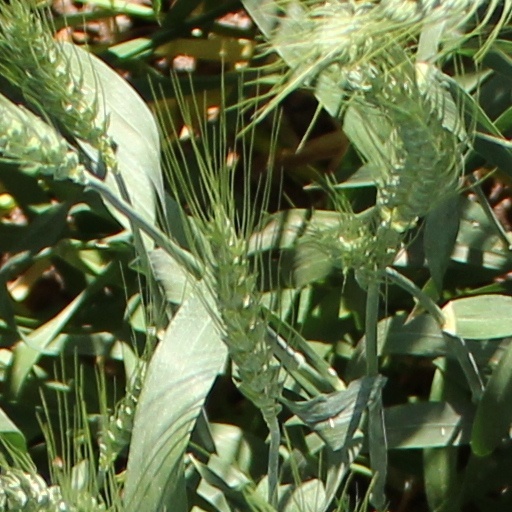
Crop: wheat